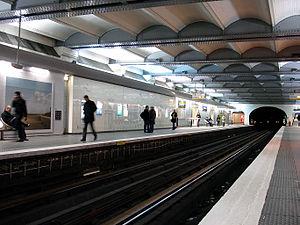
Métro de Paris (France) - ligne 1 - Station Champs-Elysées - Clemenceau -
Champs-Élysées - Clemenceau est une station des lignes 1 et 13 du métro de Paris, située dans le 8ᵉ arrondissement de Paris.